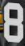
Number: 8